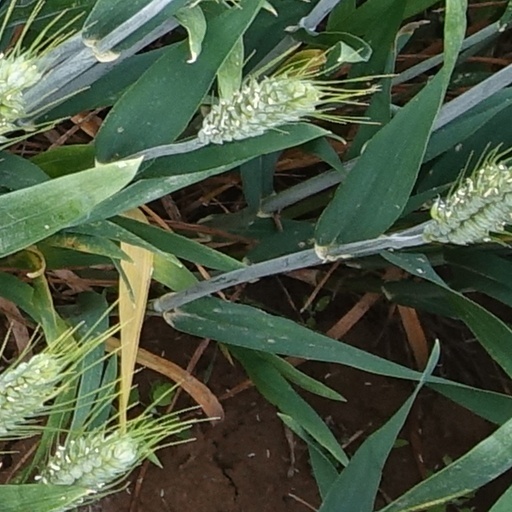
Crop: wheat